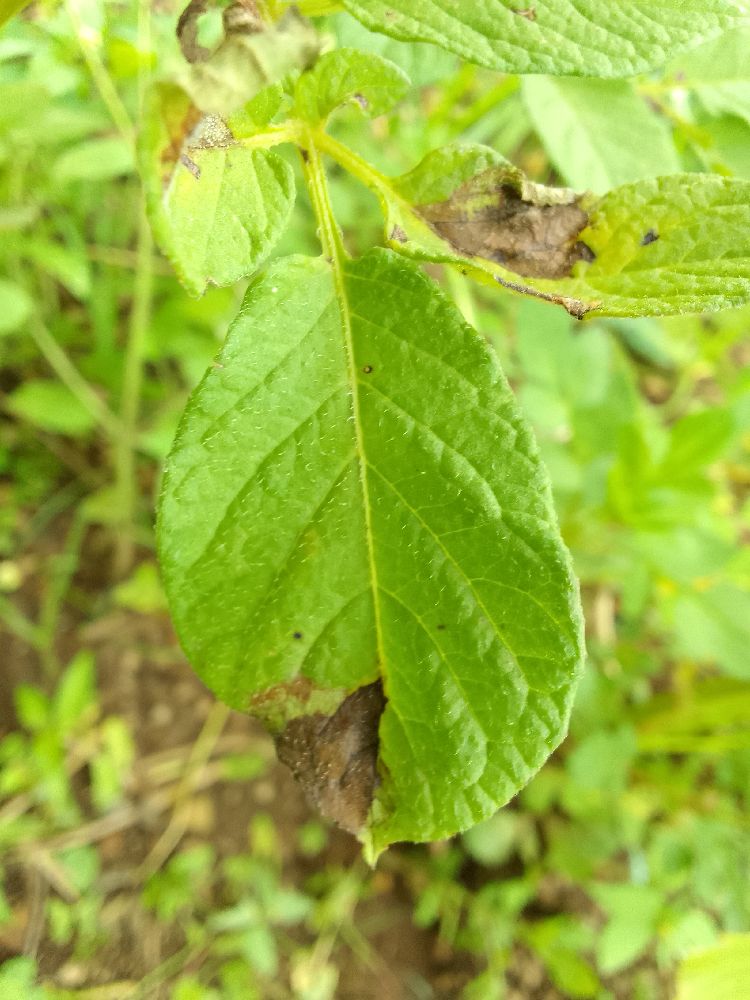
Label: Late blight